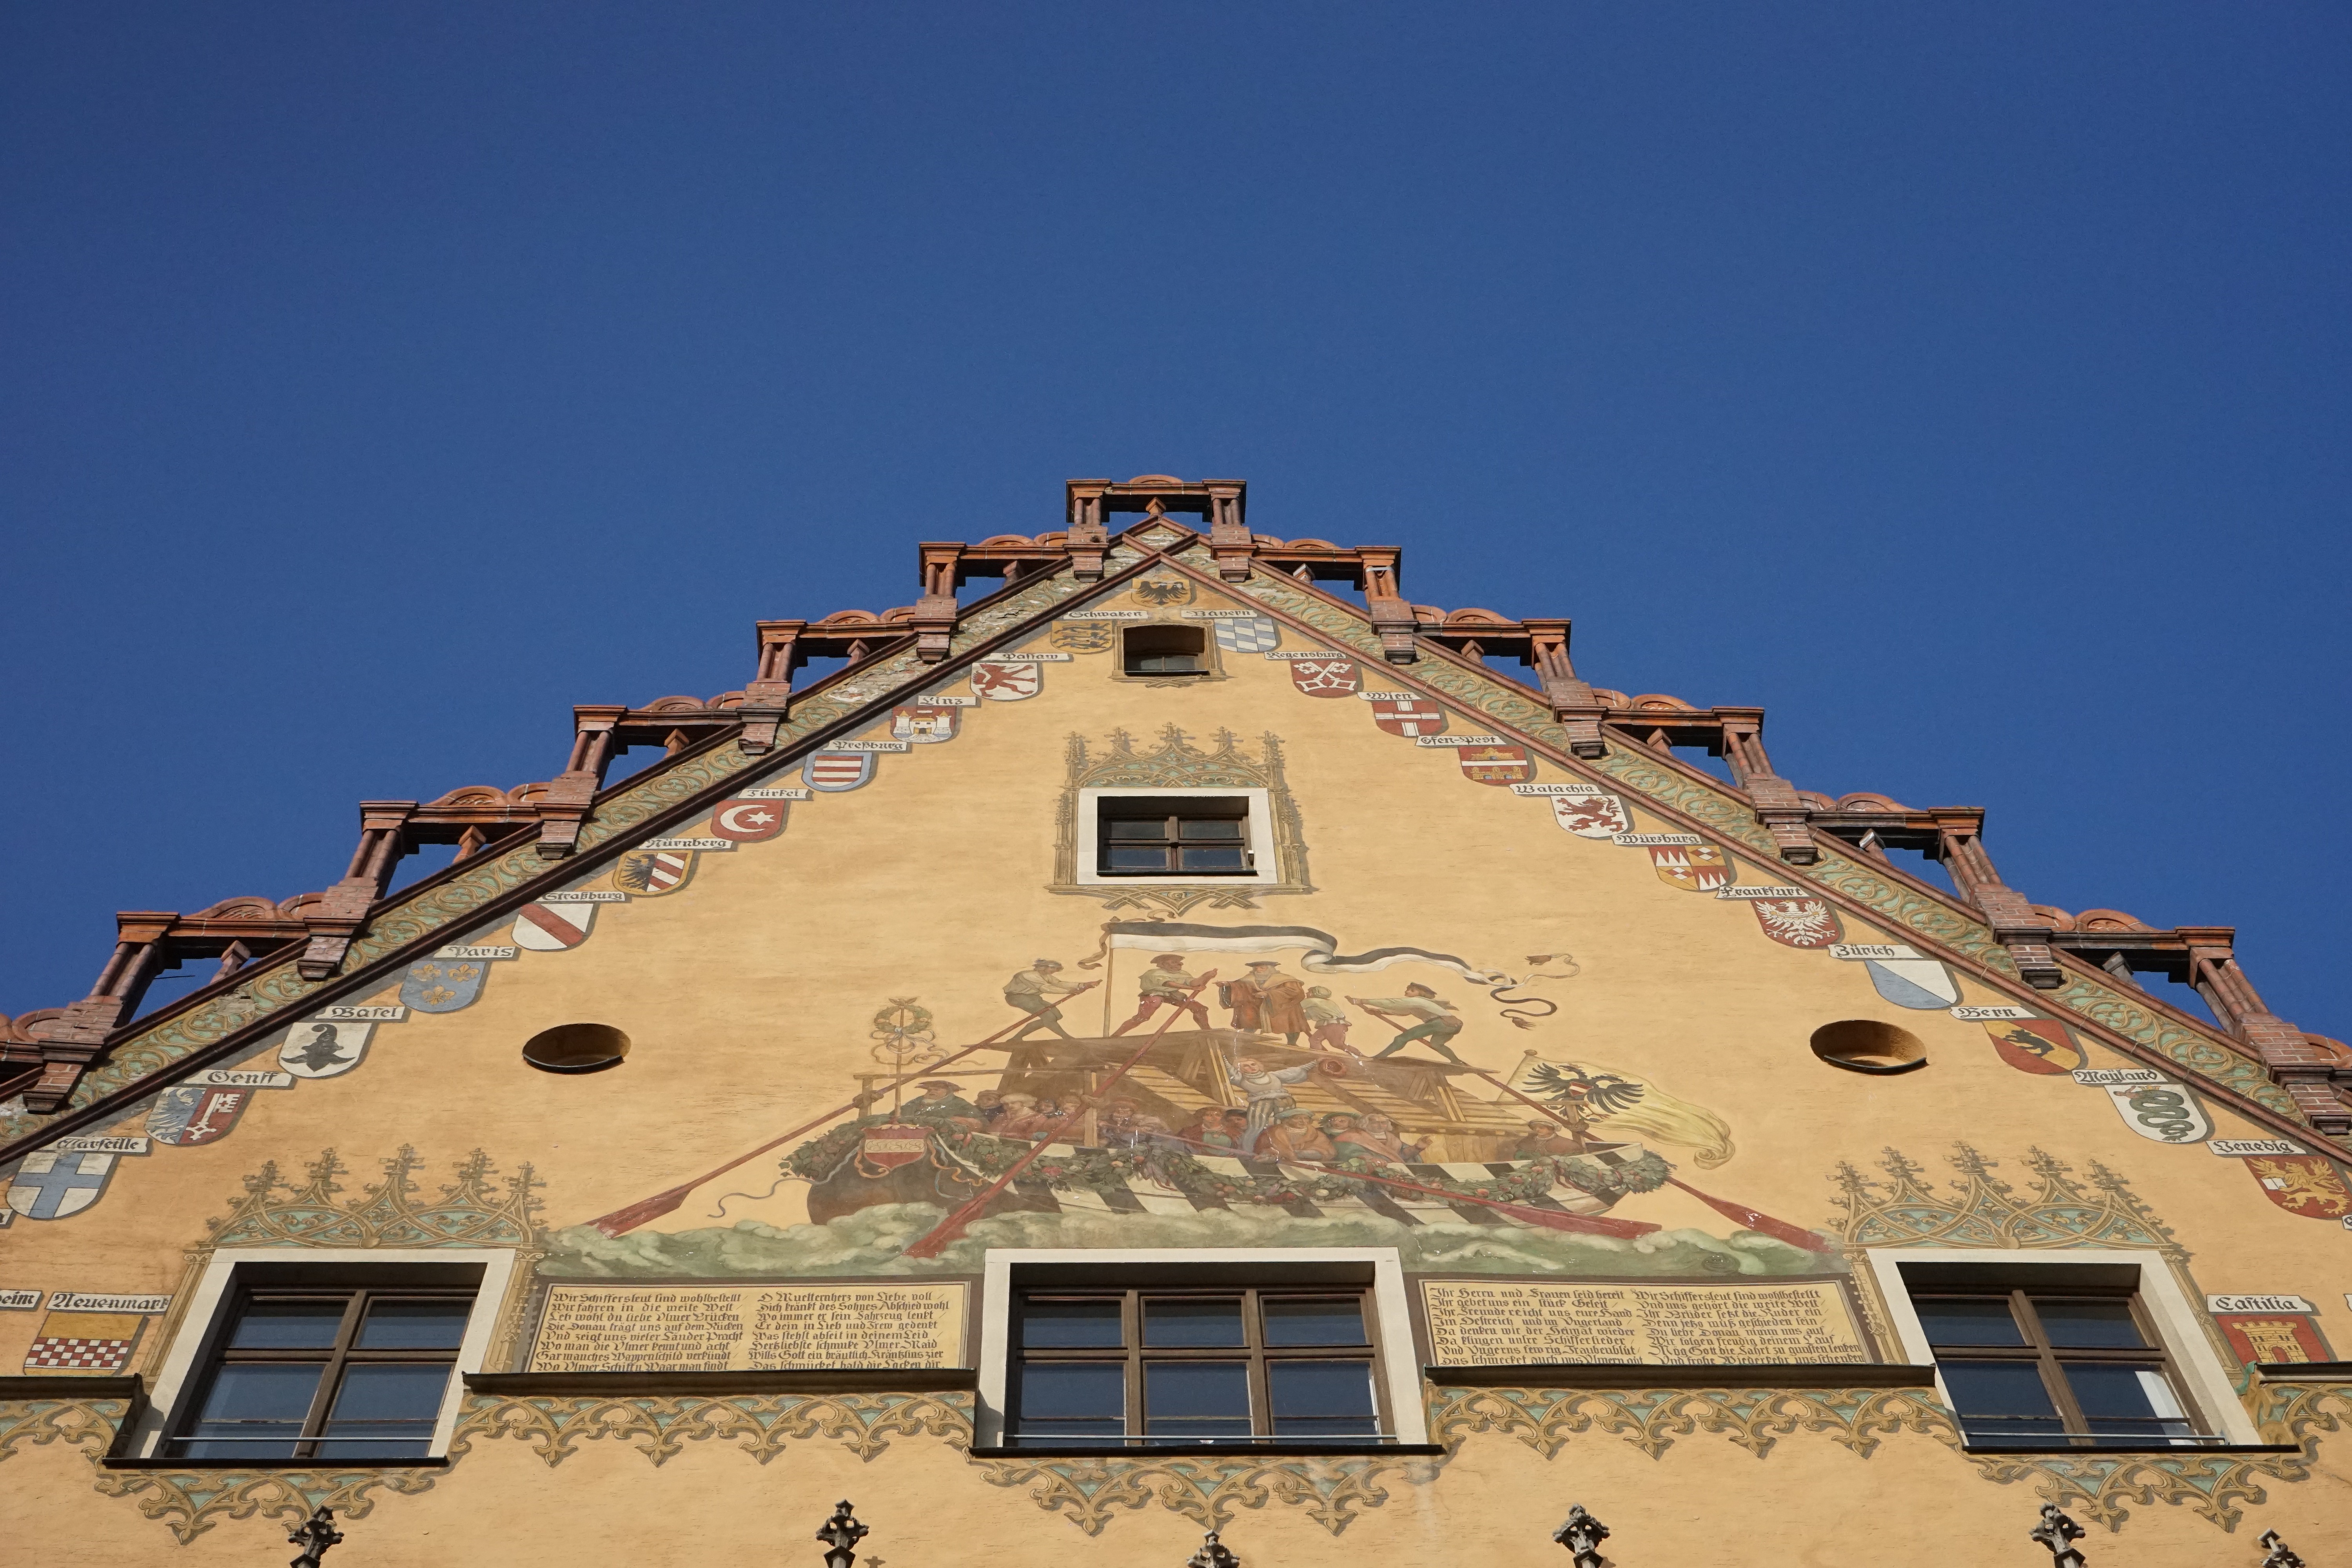
architecture, sky, house, roof, building, home, monument, tower, facade, yellow, painting, mural, estate, ulm, frescoes, town hall, ulmer hall, town hall ulm, early renaissance, secco painting